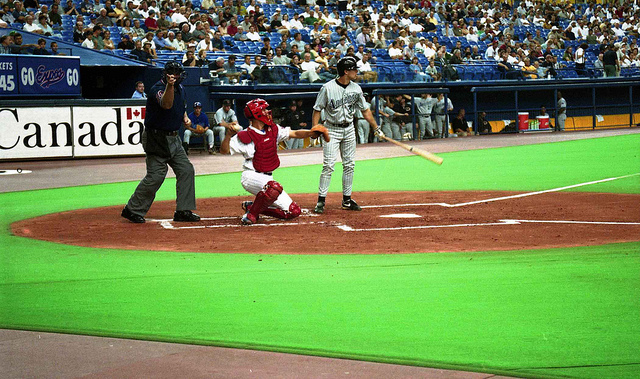
các cầu thủ bóng chày đứng trên sân chuẩn bị thi đấu